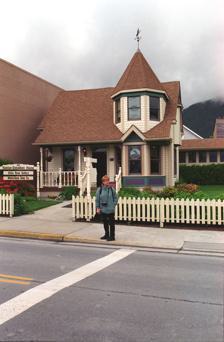
Building: Hanlon-Osbakken House
Country: Unknown
Year built: 1896
Historic house in Alaska, United States United States historic place Hanlon-Osbakken House U.S. National Register of Historic Places Alaska Heritage Resources Survey Show map of Downtown Sitka Show map of Alaska Location 419 Lincoln Street, Sitka, Alaska Coordinates 57°03′05″N 135°19′54″W / 57.0513°N 135.33162°W / 57.0513; -135.33162 Area less than one acre Built 1896 ( 1896 ) Built by William Basil Sherigan Architectural style Queen Anne NRHP reference No. 92000404 AHRS No. SIT-191 Added to NRHP April 27, 1992 The Hanlon-Osbakken House , also known as the Osbakken House , is a historic house at 419 Lincoln Street in Sitka, Alaska .  Built c. 1892–96, this two-story wood-frame structure is one only two surviving Queen Anne Victorian buildings in the city.  It has a side-gable roof which extends down to the first floor on the left side of the main facade, sheltering a porch.  On the right side, there is a projecting bay window on the first floor, above which rises an octagonal tower-like dormer topped by a pyramidal roof.  The house was originally built as a rectangular block with a center hall plan, but this was turned into an L shape by an 1896 addition at the rear.  The house was built by William Basil Sherigan for his sister-in-law Anna and her husband, John Hanlon.  Their daughter, Margaret Hanlon Osbakken, lived in the house until 1991. The house was listed on the National Register of Historic Places in 1992. See also National Register of Historic Places listings in Sitka City and Borough, Alaska References